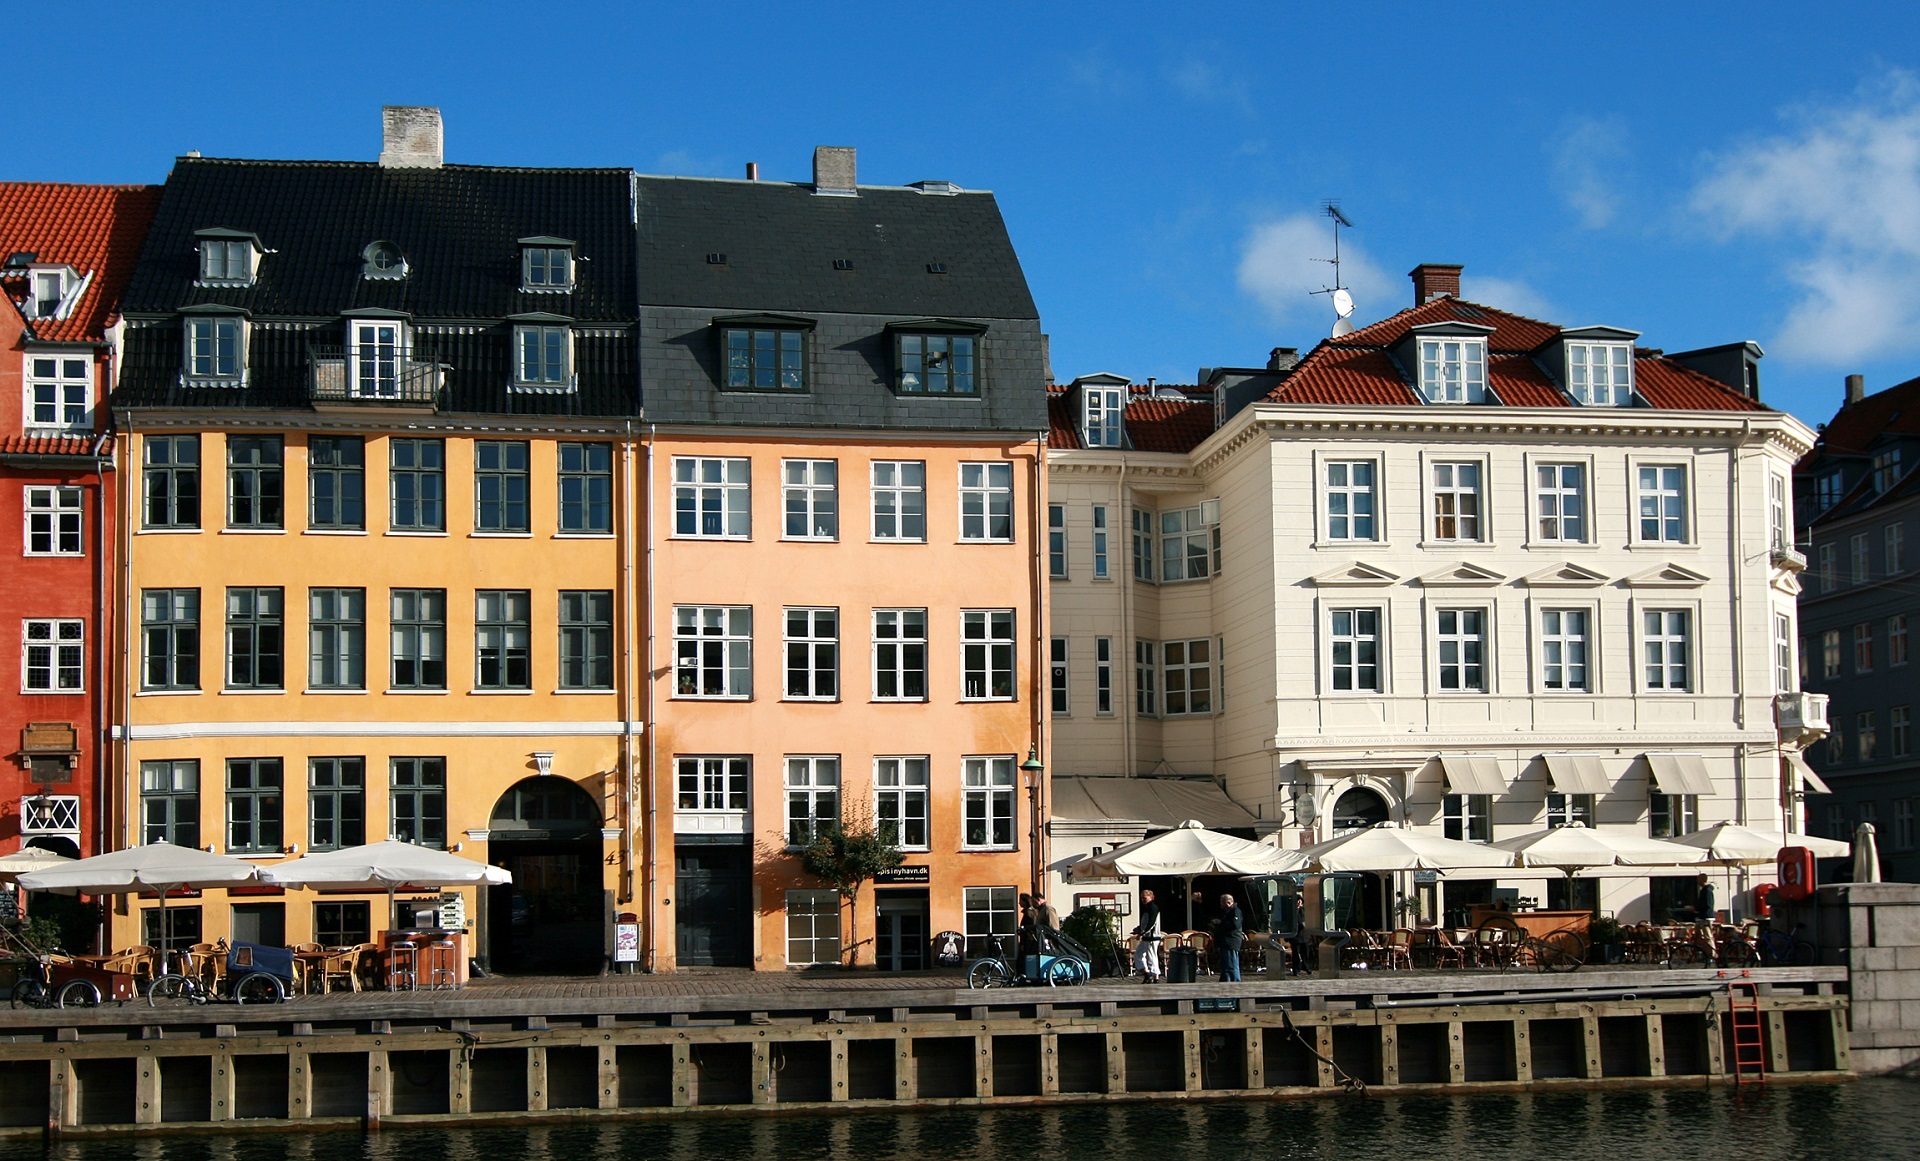
water, architecture, house, town, view, chateau, palace, old, city, canal, cityscape, downtown, travel, scenic, landmark, facade, sightseeing, historic, colorful, waterfront, tourism, waterway, buildings, denmark, copenhagen, famous, estate, entertainment, scandinavia, facades, urban area, nyhavn district, human settlement